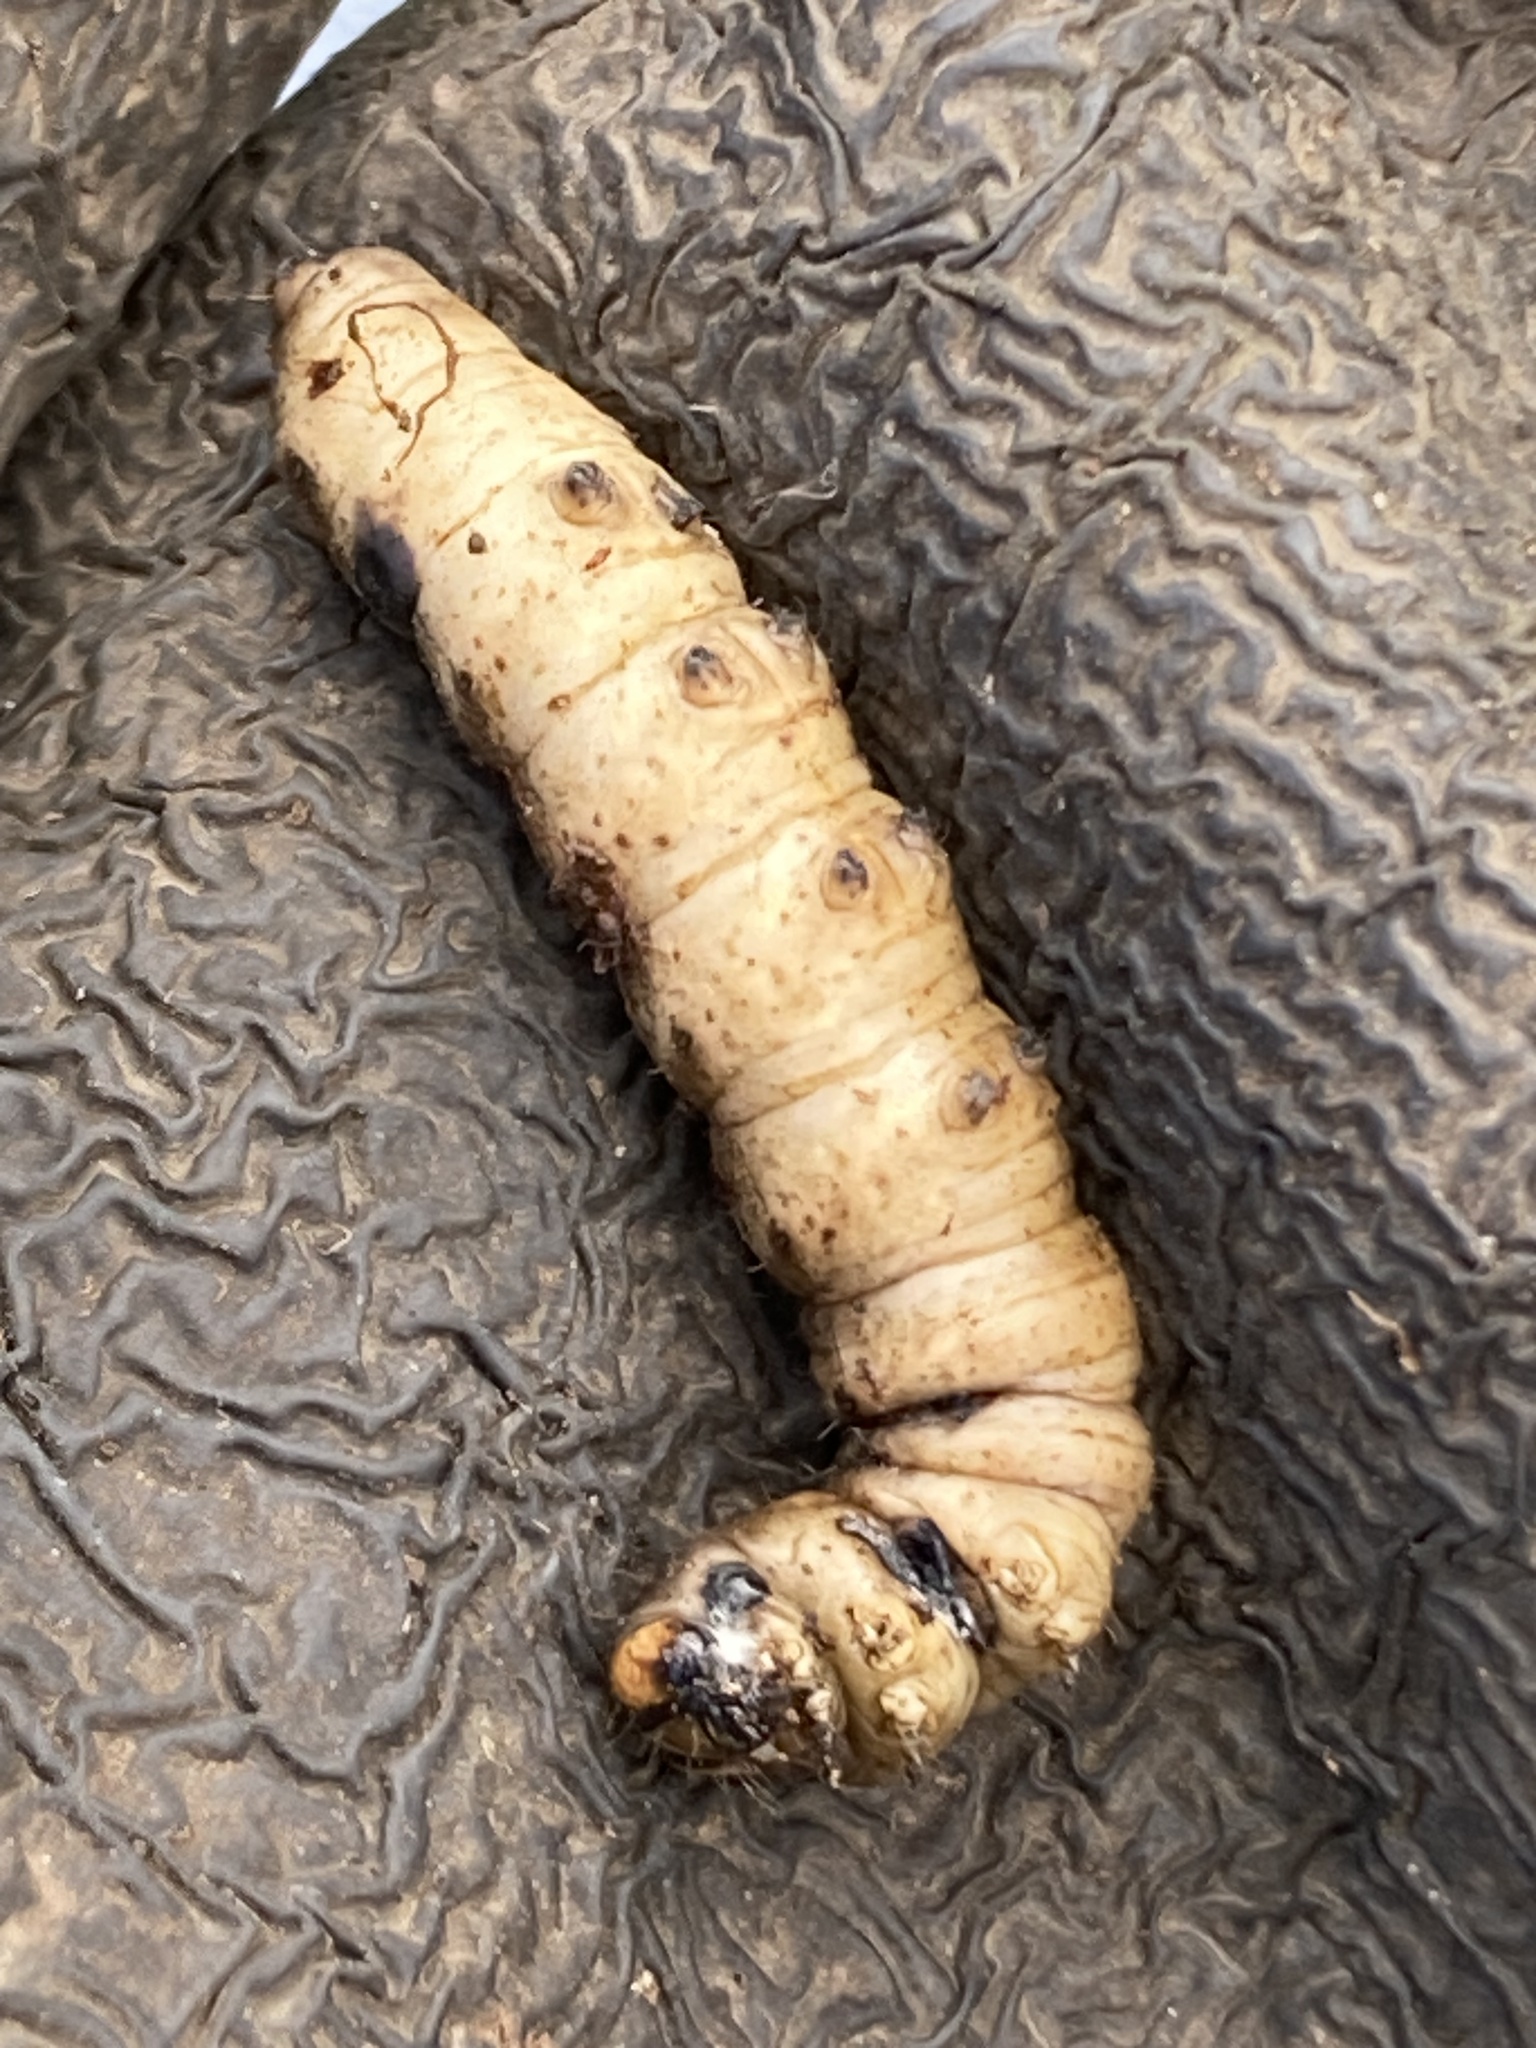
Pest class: cutworms